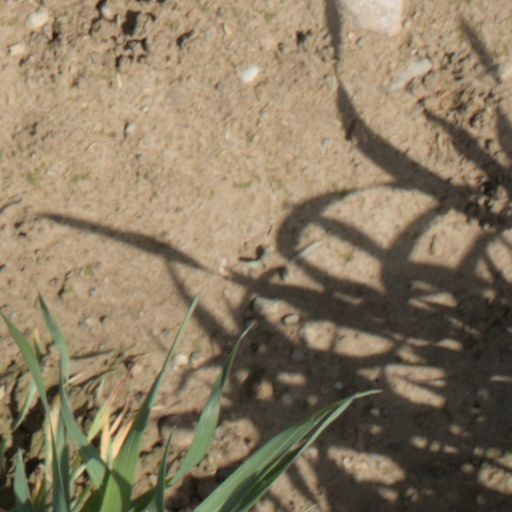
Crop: wheat